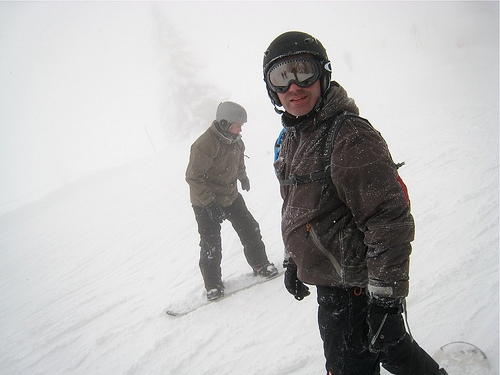
user: Given an image and a question. Answer the question in a short answer. Question: Where was the picture taken? Short Answer:
assistant: mountain